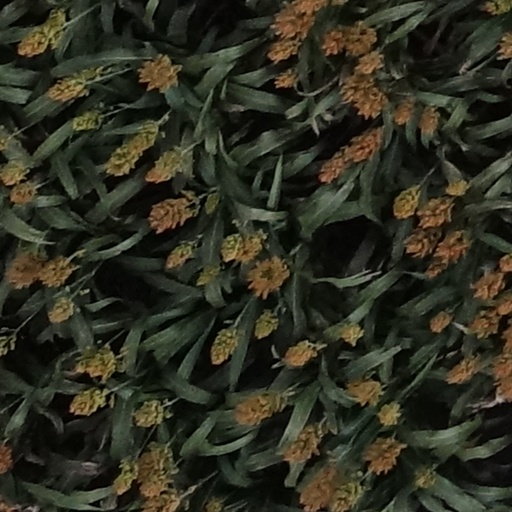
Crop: sorghum